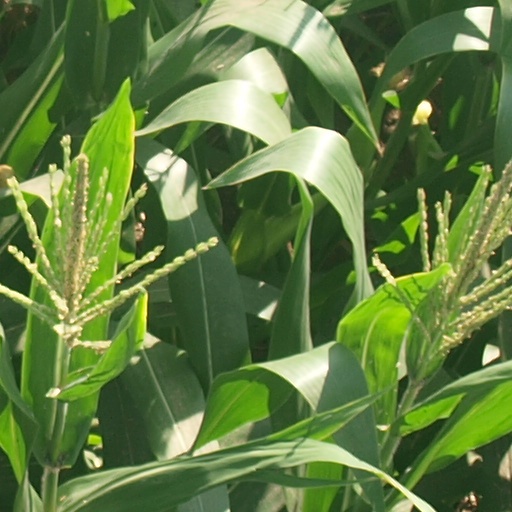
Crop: maize; corn